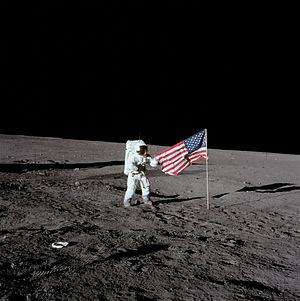
Apollo 12 est la sixième mission spatiale avec équipage du programme Apollo, et la deuxième à se poser sur la Lune. L'équipage se compose de Pete Conrad, Richard Gordon et Alan Bean.
Les théories conspirationnistes sur le programme Apollo sont une série de récits populaires prenant le contrepied des informations officielles : selon ces théories, les vaisseaux du programme Apollo ne se seraient jamais posés sur la Lune et il s'agirait d'une mise en scène réalisée sur Terre. Ces rumeurs peu diffusées, ne concernant qu'une fraction des classes sociales les plus défavorisées à l'époque du débarquement sur la Lune, ont pris de l'ampleur dans les années 1970 lorsqu'un climat de défiance vis-à-vis des institutions s'installe chez beaucoup d'Américains dans le sillage du scandale du Watergate et de la guerre du Viêt Nam. Les arguments invoqués peuvent être divisés en trois catégories :